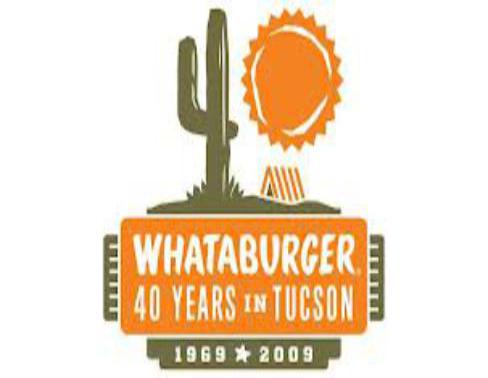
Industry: Clothes